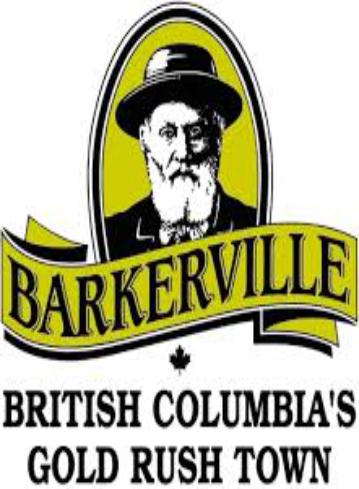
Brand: Barkerville
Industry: Others